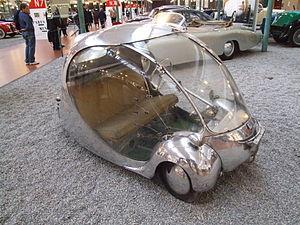
Paul Jean Arzens, né le 28 août 1903 à Paris et mort le 2 février 1990 dans la même ville, à l'âge de 86 ans, est un créateur et designer industriel français.